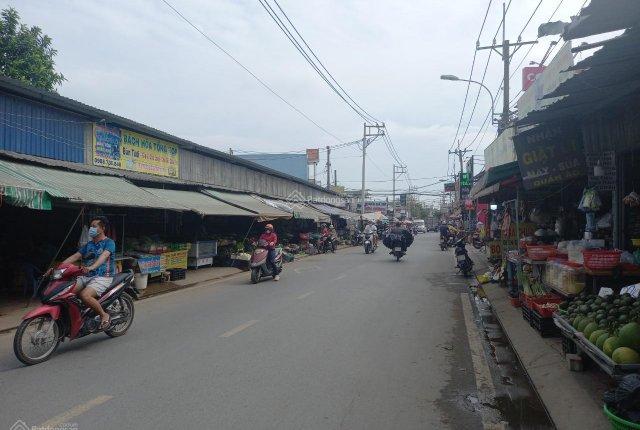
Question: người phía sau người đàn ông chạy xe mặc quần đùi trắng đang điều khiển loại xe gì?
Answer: người đó điều khiển xe tay ga